List of FIS Alpine Ski World Cup winners of men's discipline titles

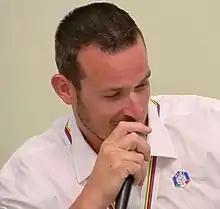
Dominik Paris, 17 downhill victories (4th all-time), 6 podiums in the discipline standings, but never a small globe won.

This is a complete list of FIS Alpine Ski World Cup winners of men's discipline titles, the list is completed by the second and third classified.